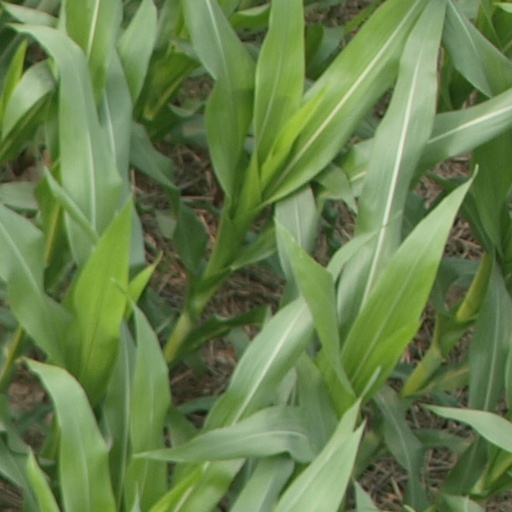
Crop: maize; corn